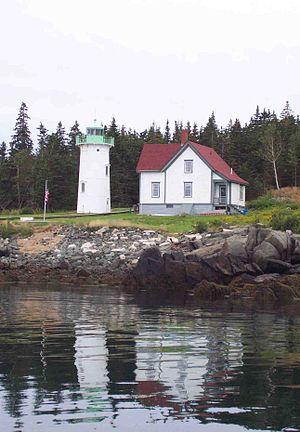
Le phare de Little River est un phare actif situé sur Little River Island à l'embouchure du port de Cutler, dans le Comté de Washington.